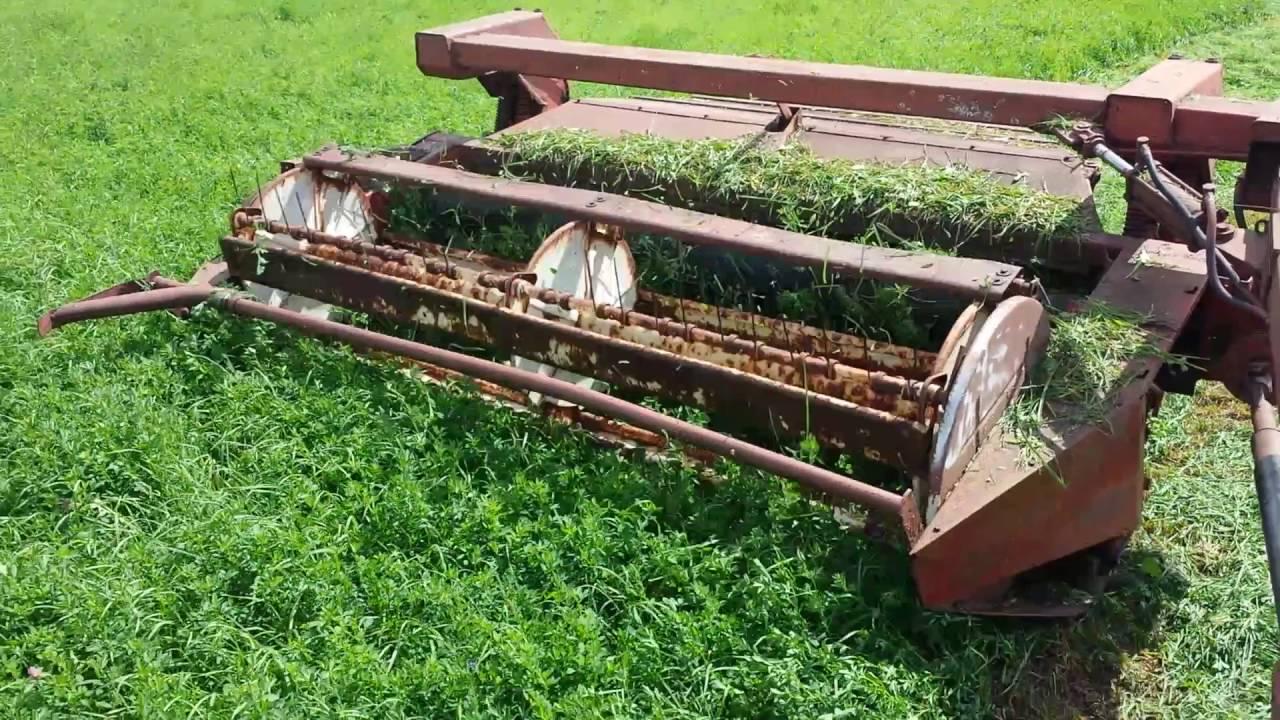
Mashine kubwa na ya kisasa itumikayo katika kilimo cha mashamba makubwa, iliyo katika eneo la wazi, na lenye majani yaliyoota kama vile uoto wa asili, na itumikayo katika kukatia, na hata kulimia pia. Na kumuwezesha mtumiaji au mkulima kufanya kazi kwa uharaka na kwa wepesi zaidi.